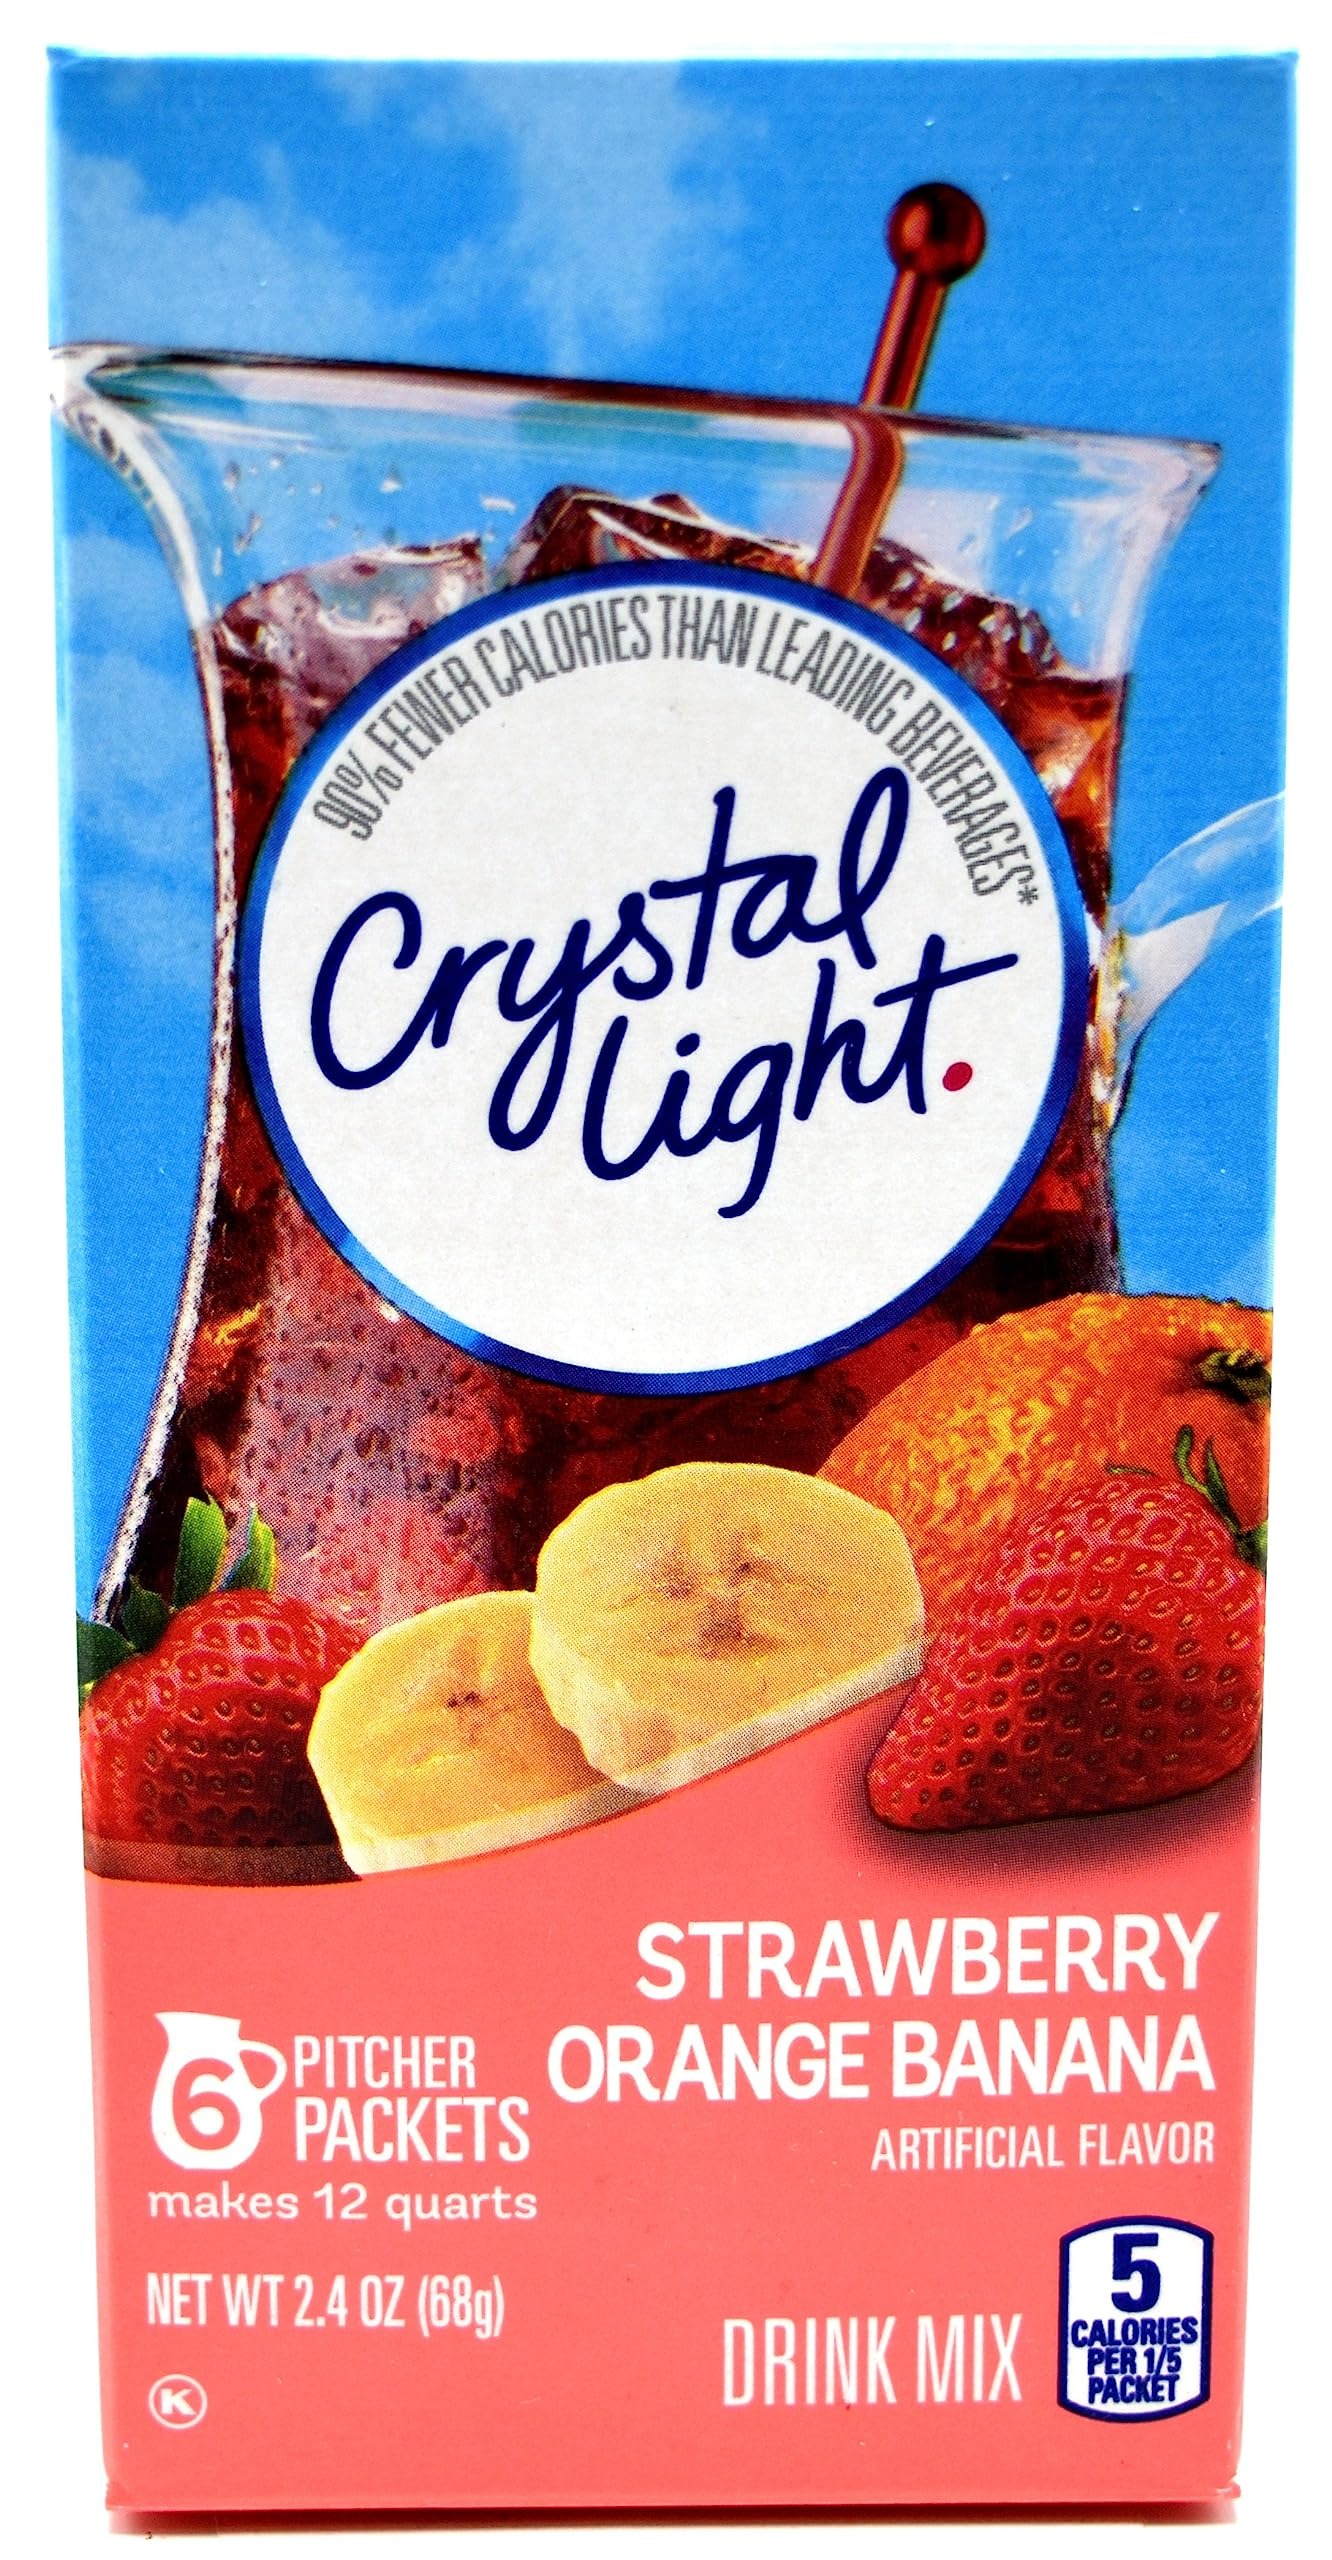
Item Name: Crystal Light Strawberry Orange Banana Drink Mix, 12-Quart 2.4-Ounce Box (Pack of 24)
Bullet Point 1: Each Box Contains 6 2-Quart (6 2-liter) Packets
Bullet Point 2: Caffeine Free and Low in Sodium
Bullet Point 3: Kosher Product and Gluten Free
Bullet Point 4: Each 12 Ounce (355 ml) Serving Contains 5 Calories
Product Description: Crystal Light turns the water you need into the water you will love. It transforms ordinary water with fabulous fruit flavors and tantalizing teas. Each sip is the perfect way to refresh, renew and satisfy your thirst for something different.
Value: 24.0
Unit: count

Price: 3.26